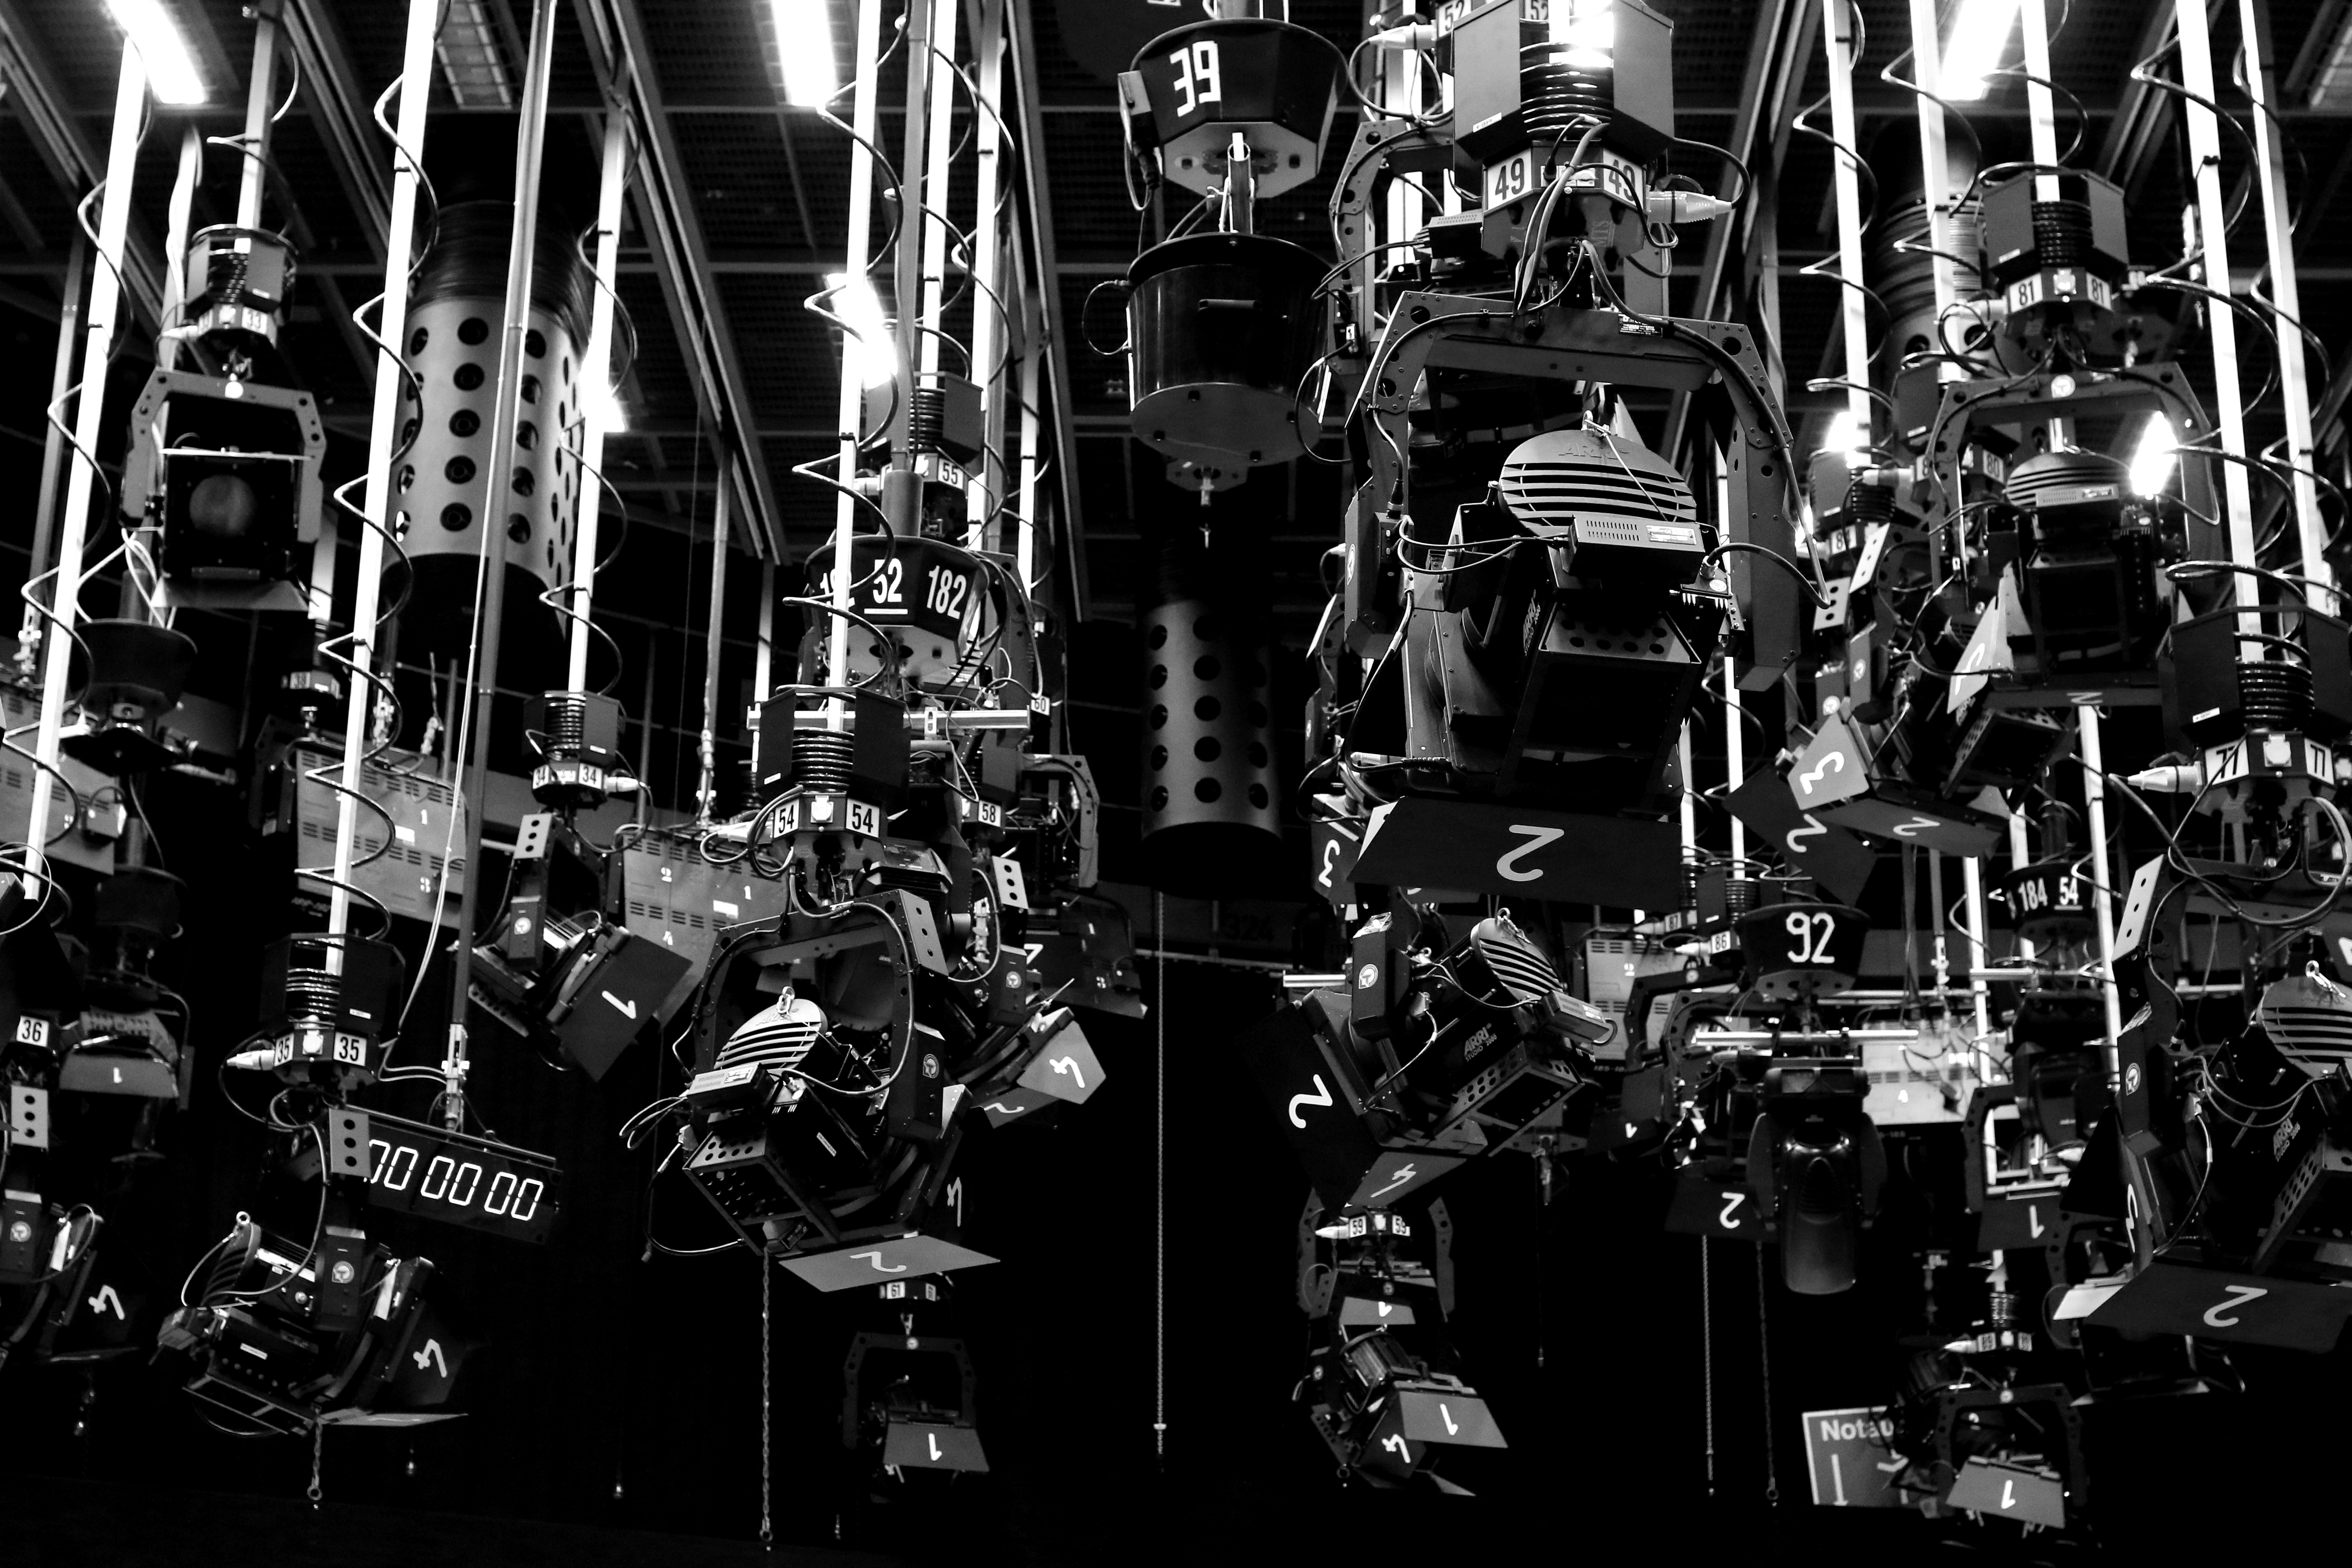
black and white, crowd, studio, television, tv, black, monochrome, drum, bw, blackandwhite, blackwhite, platina, germany, alemania, allemagne, sw, schwarzweiss, schwarzweis, drums, drummer, germania, rheinlandpfalz, rhenopalatina, schwarzweissfotografie, pfalz, schwarzweisfotografie, mainz, fernsehen, monochrome photography, skin head percussion instrument